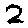
Label: 2